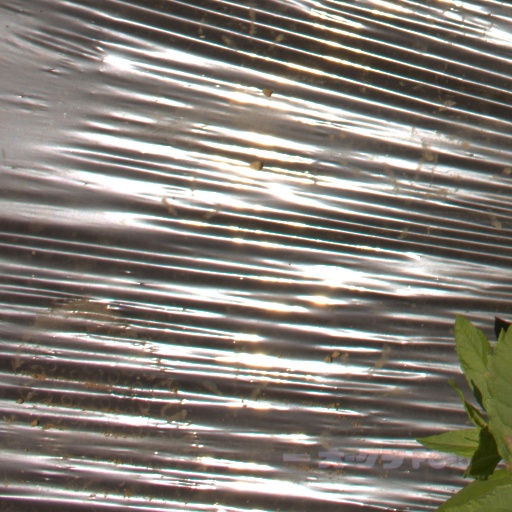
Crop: Jerusalem artichoke